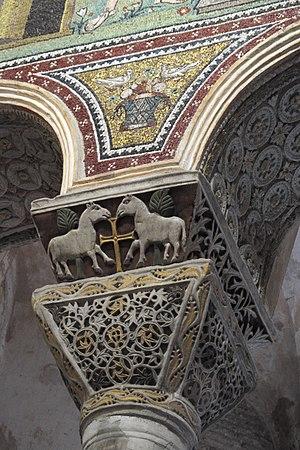
L'architecture byzantine est le style architectural qui s’est développé dans l’Empire byzantin et les pays marqués de son empreinte comme la Bulgarie, la Serbie, la Russie, l’Arménie et la Géorgie après que Constantin a transféré la capitale de l’empire de Rome vers Constantinople en 330.